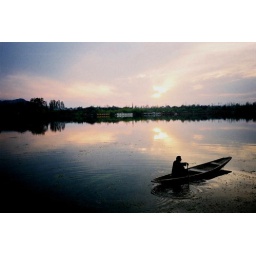
the view from the house boat in Kashmir